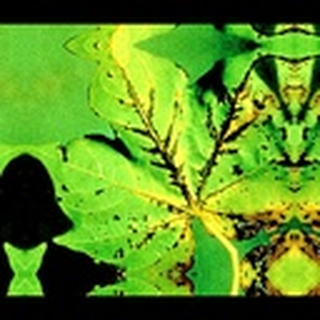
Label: cotton_bacterial_blight